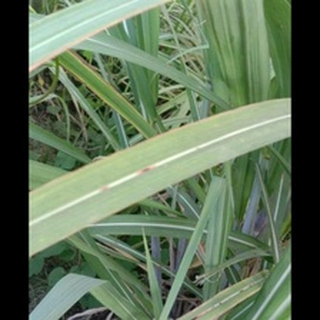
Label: sugarcane_red_rot